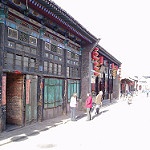
Label: street